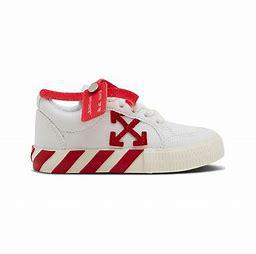
Brand: Off-White
Model: Off Vulc